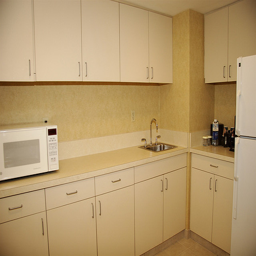
A kitchen with a white refrigerator and a microwave oven.
an all white kitchen with a  refrigerator  and a microwave
A kitchen with a microwave and refrigerator in someone's home or office.
An empty kitchen with a microwave and a fridge.
this kitchen has all white cabinets and a white microwave